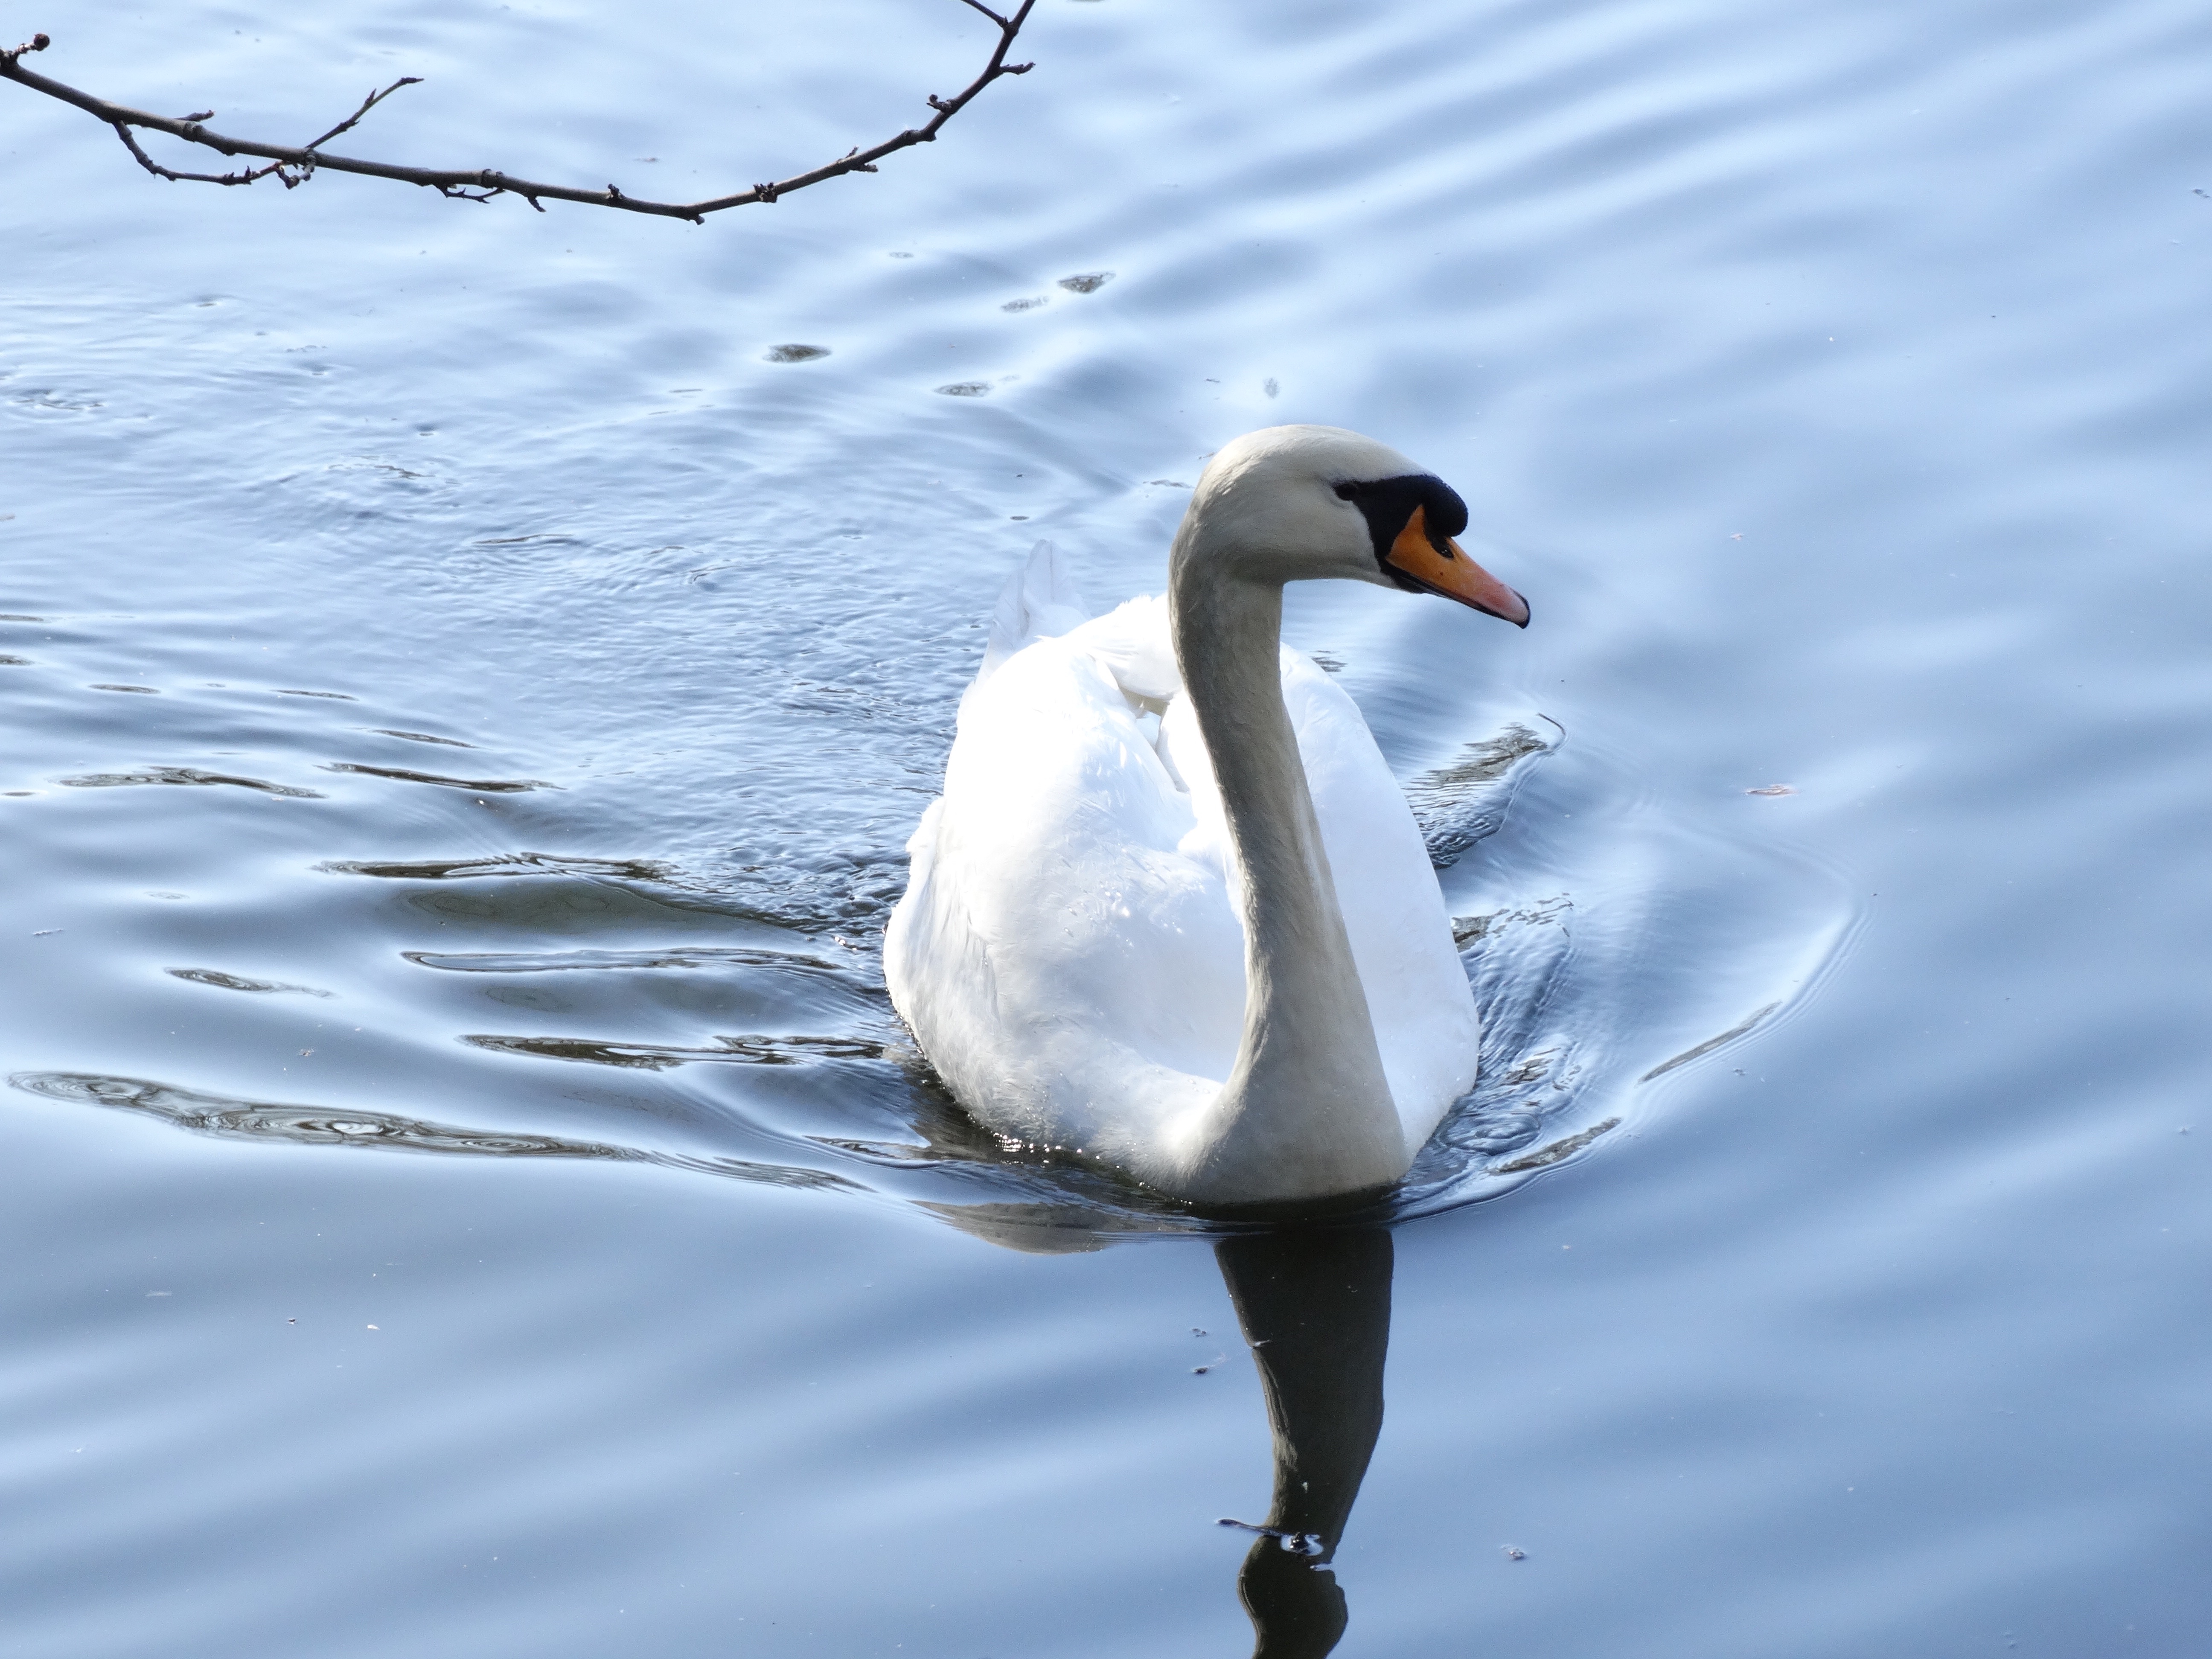
water, bird, wing, reflection, beak, fauna, swan, duck, vertebrate, waterfowl, water bird, ducks geese and swans, seaduck